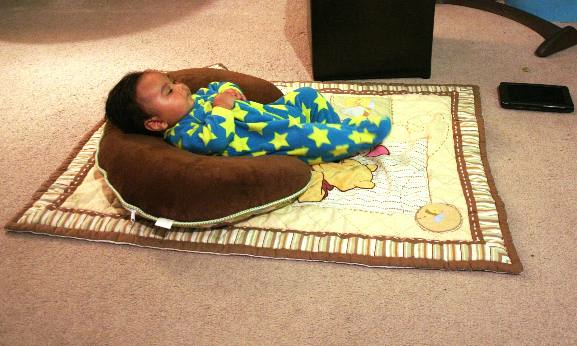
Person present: Yes